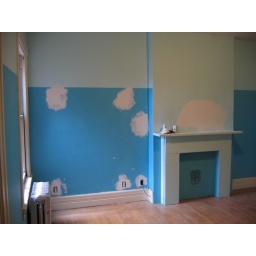
patching the walls in the office